Sydney Swans

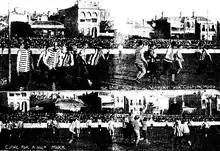
South Melbourne played in the first Victorian Grand Final, the 1896 VFA Grand Final

At the end of the 1896 season, Collingwood and South Melbourne finished equal at the top of the VFA's premiership ladder with records of 14–3–1, requiring a playoff match to determine the season's premiership; this was the first time this had occurred in VFA history. The match took place on 3 October 1896 at the East Melbourne Cricket Ground. Collingwood won the match, six goals to five, in front of an estimated crowd of 12,000.